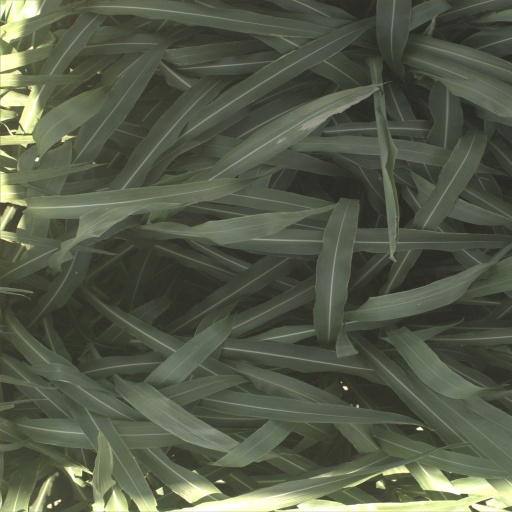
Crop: sorghum